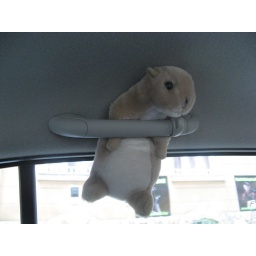
Vivi got this in the US. We have a matching one similarly jammed into a cabinet handle in our kitchen in Amarillo.